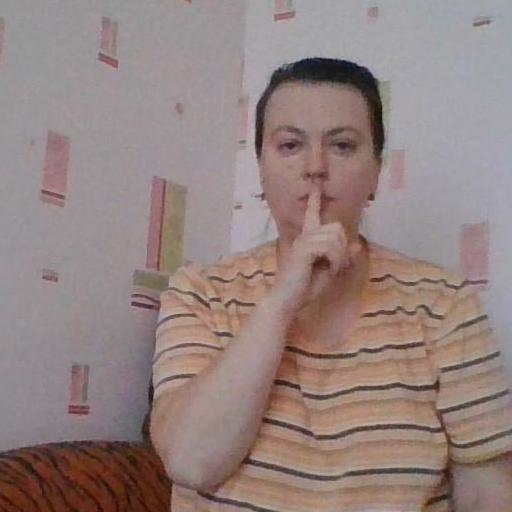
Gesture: mute